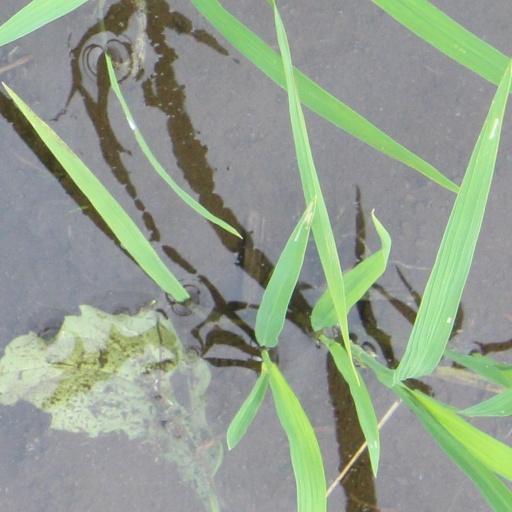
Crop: rice